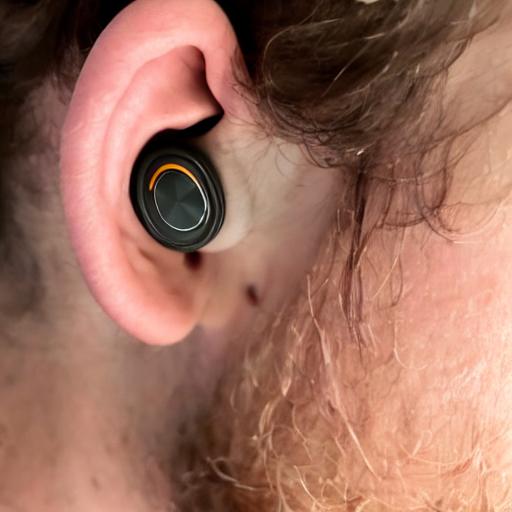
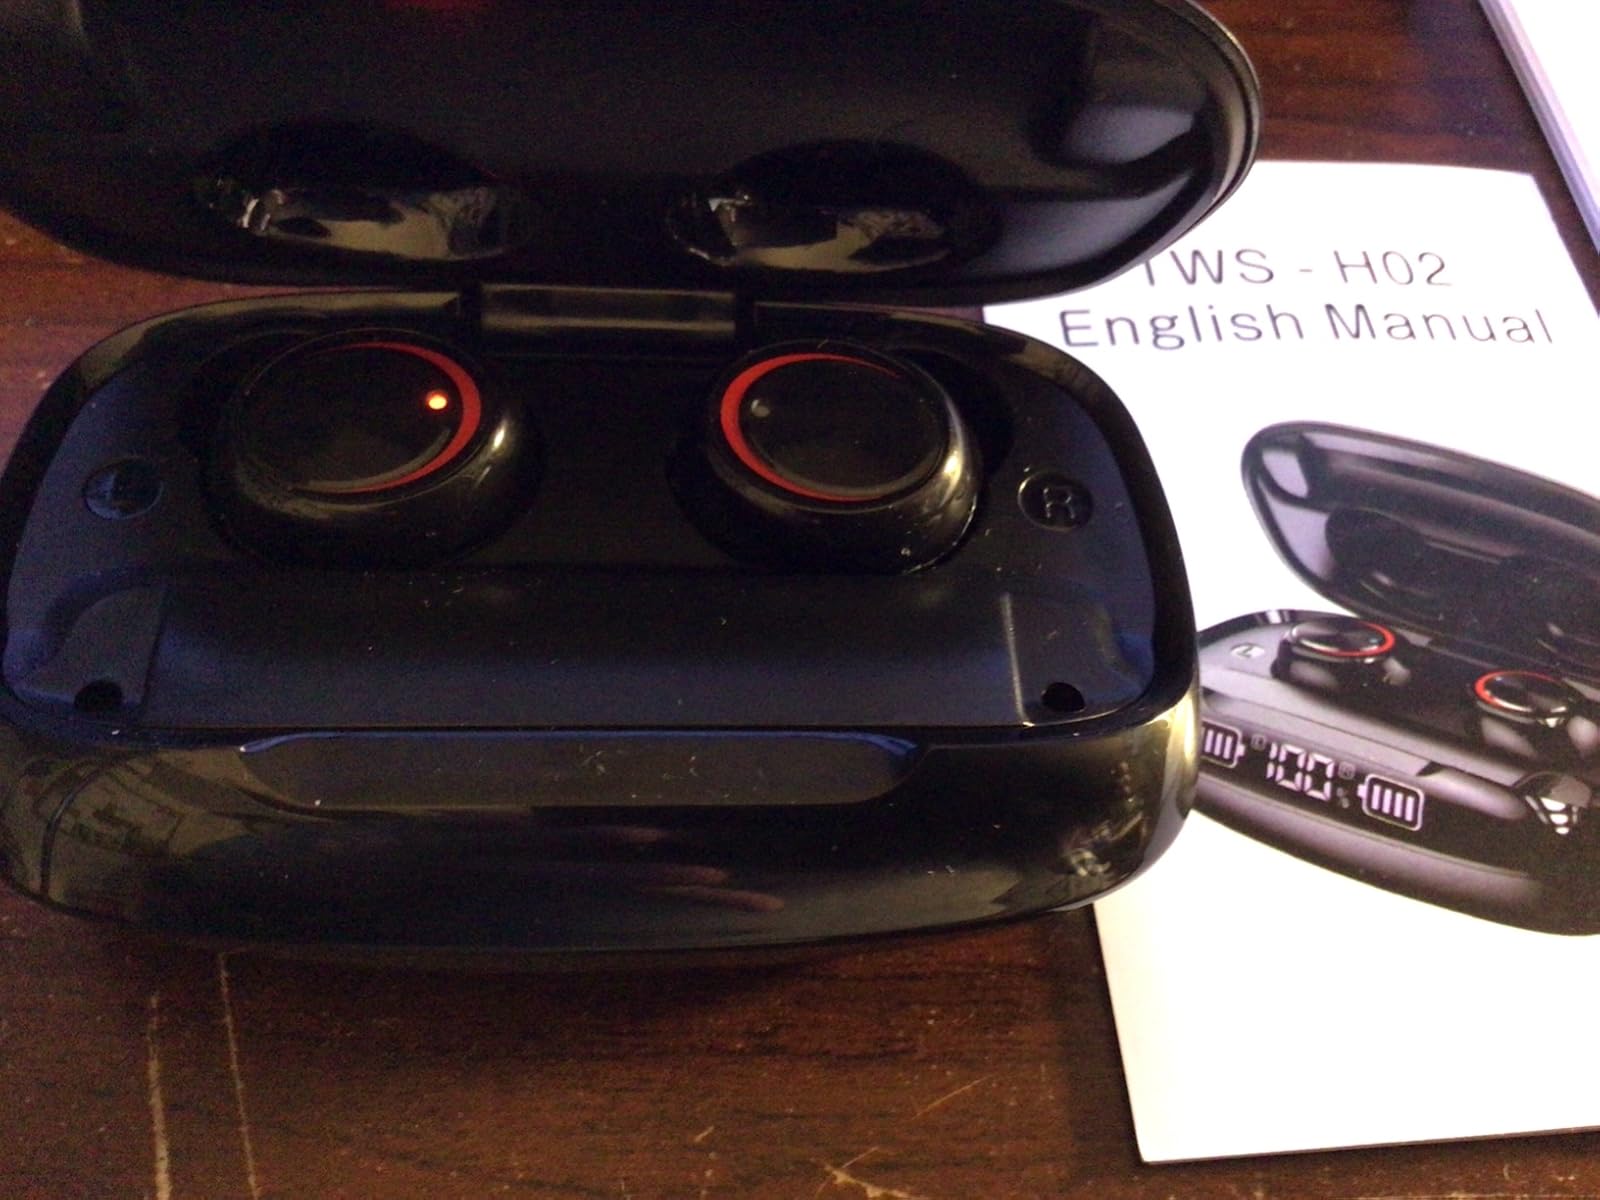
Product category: earbuds
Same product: no